131st (Lowland – City of Glasgow) Field Regiment, Royal Artillery

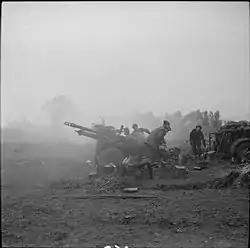
25-pounders in action in North West Europe, 1944.

For the next month the division fought its way slowly through the Bocage country, capturing Éterville, retaking Gavrus and advancing to Évrecy in Operations Jupiter and Greenline. During the latter operation a German counter-attack with tanks and infantry threatened Battalion HQ of 2nd Battalion, Gordon Highlanders: while the battalion's anti-tank gun platoon knocked out the tanks at point-blank range, 131st Fd Rgt dispersed the infantry.